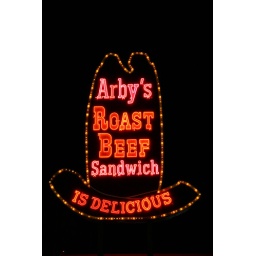
Arby's sign at the corner of Beach Blvd. and Edinger in Huntington beach for Dreamcicle19772006.